Diana (mythology)

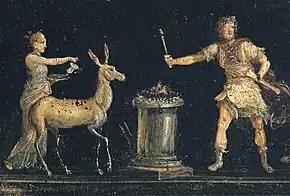
An ancient Fourth-Pompeian-Style Roman wall painting depicting a scene of sacrifice in honor of the goddess Diana; she is seen here accompanied by a deer. The fresco was discovered in the triclinium of House of the Vettii in Pompeii, Italy.

According to a theory proposed by Georges Dumézil, Diana falls into a particular subset of celestial gods, referred to in histories of religion as "frame gods". Such gods, while keeping the original features of celestial divinities (i.e. transcendent heavenly power and abstention from direct rule in worldly matters), did not share the fate of other celestial gods in Indoeuropean religions – that of becoming "dei otiosi", or gods without practical purpose, since they did retain a particular sort of influence over the world and mankind. The celestial character of Diana is reflected in her connection with inaccessibility, virginity, light, and her preference for dwelling on high mountains and in sacred woods. Diana, therefore, reflects the heavenly world in its sovereignty, supremacy, impassibility, and indifference towards such secular matters as the fates of mortals and states. At the same time, however, she is seen as active in ensuring the succession of kings and in the preservation of humankind through the protection of childbirth. These functions are apparent in the traditional institutions and cults related to the goddess: